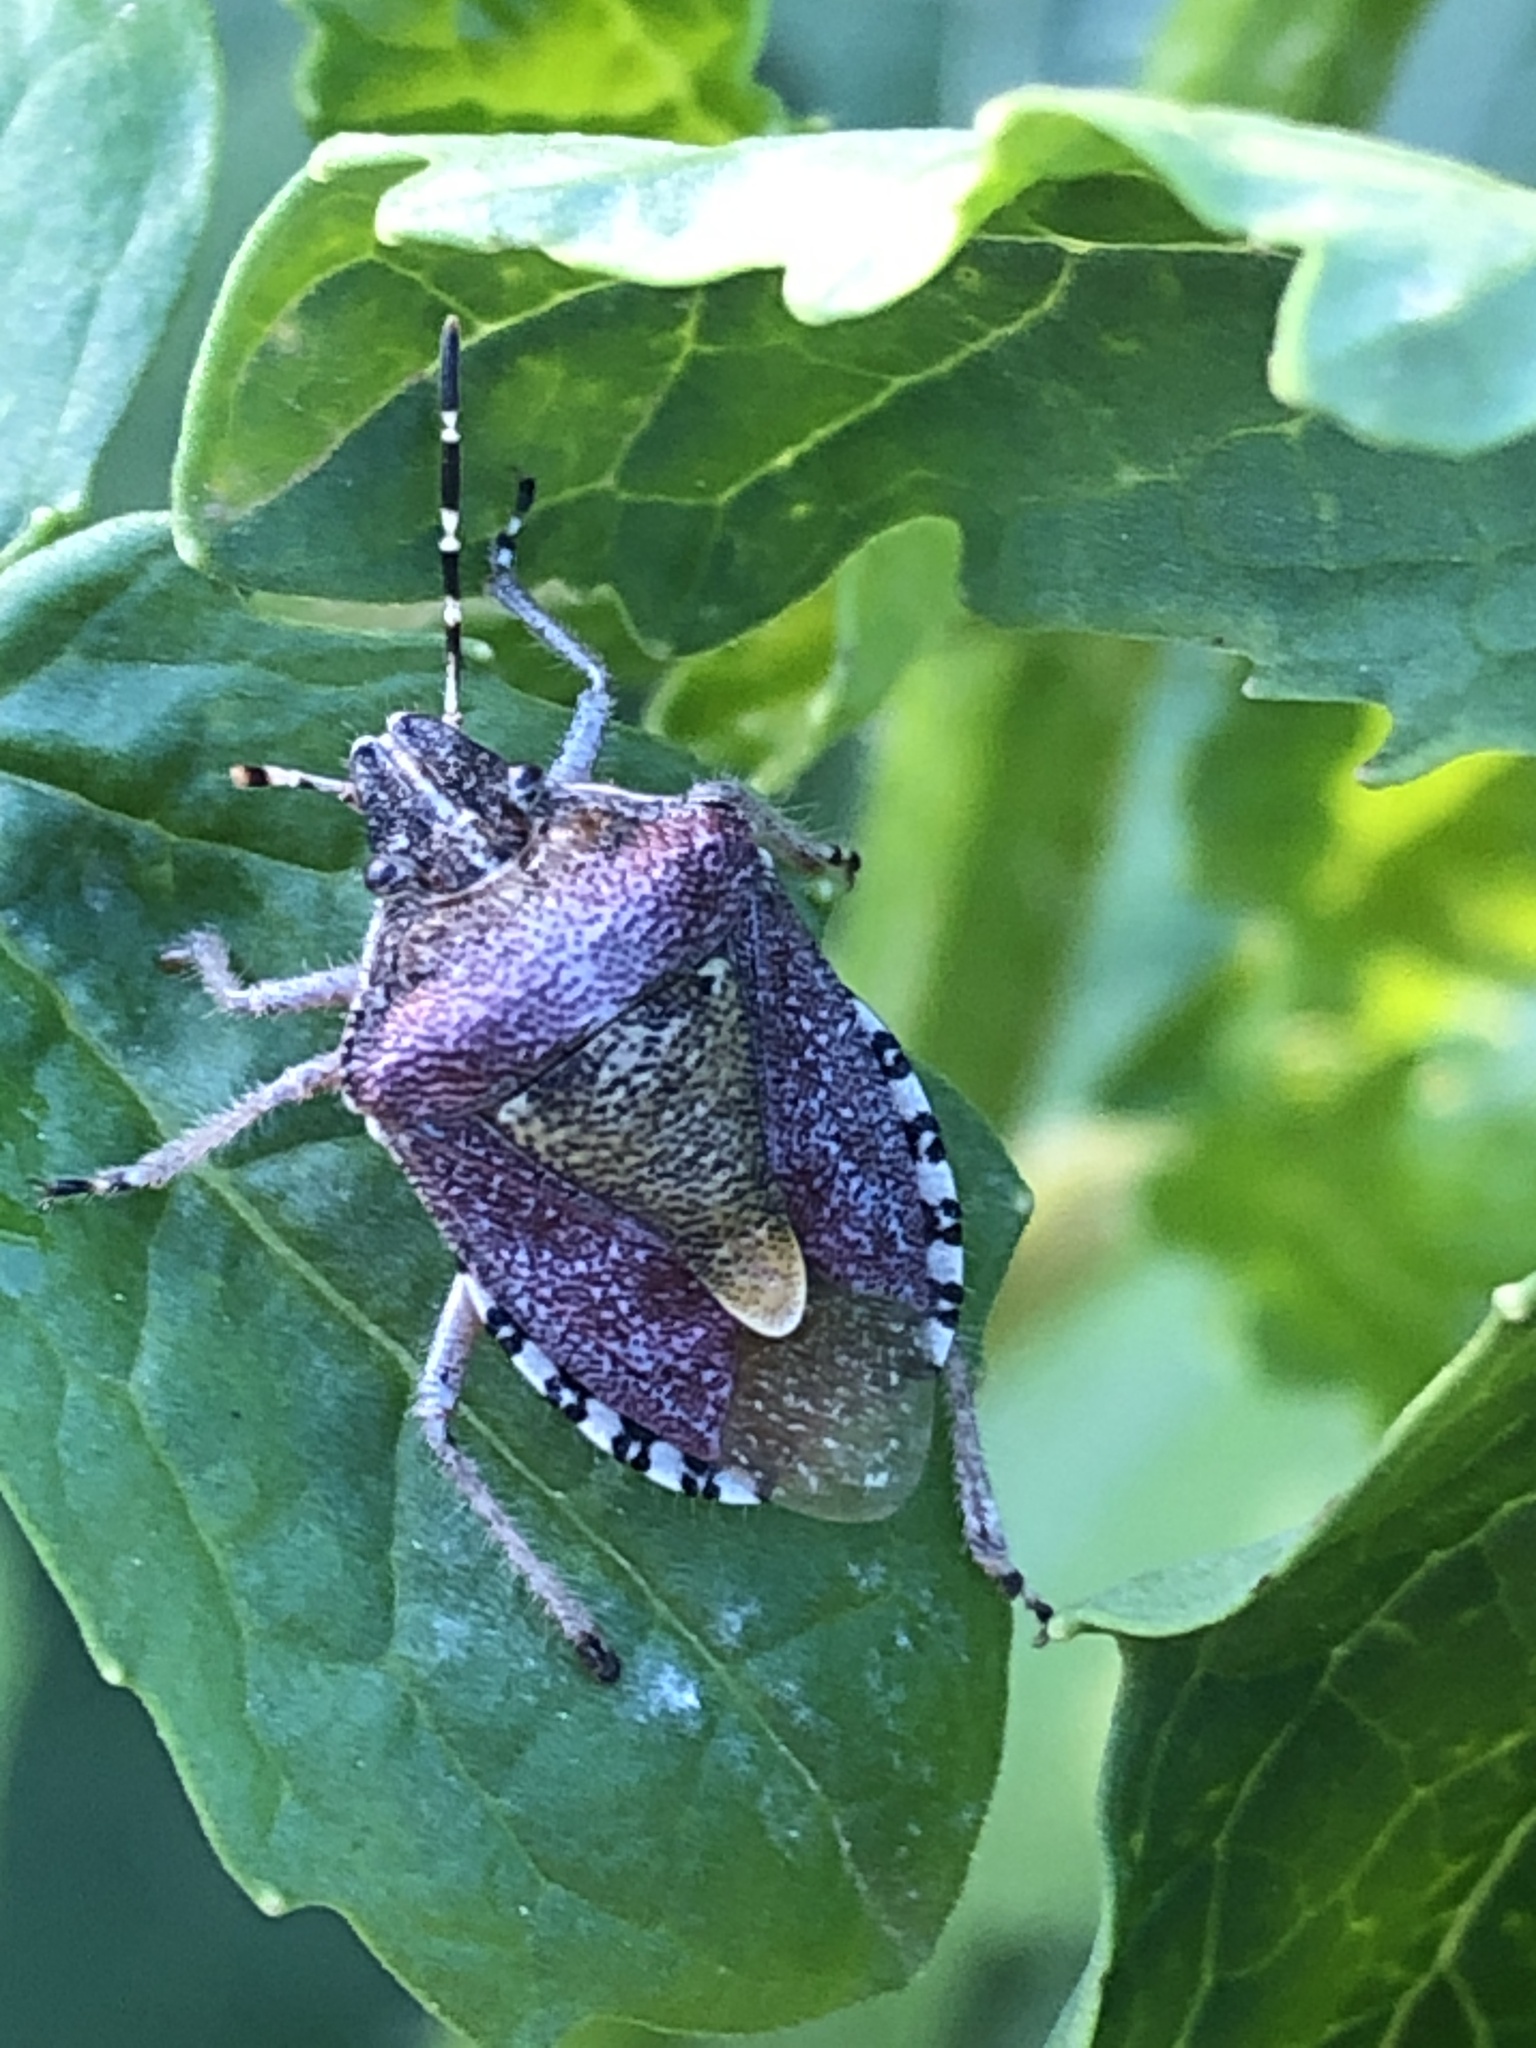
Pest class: stink_bug